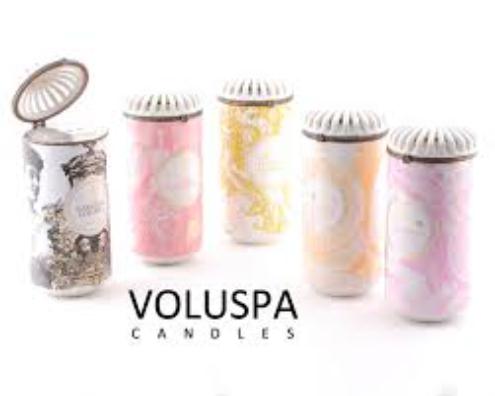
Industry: Necessities